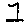
Label: 1